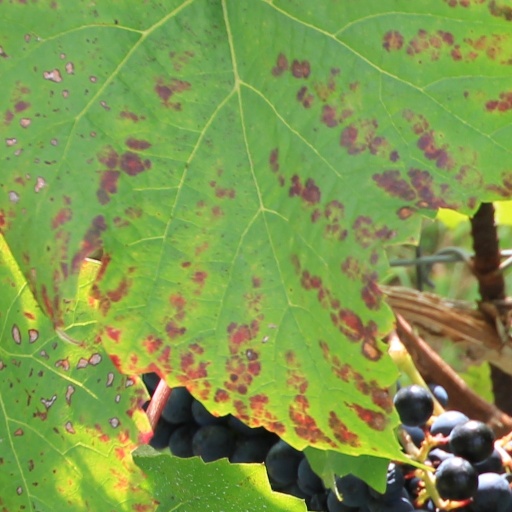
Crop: grape